Jamila Marreiros

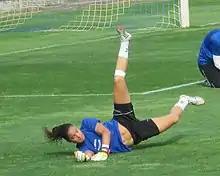

Jamila Soraia Martins Marreiros (born 30 May 1988) is a Portuguese football goalkeeper who plays for CF Benfica and the Portugal women's national football team.